Vichy France

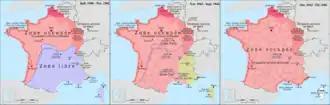
Progressive end of the Vichy regime

The governor of French Somaliland (now Djibouti), Brigadier-General Paul Legentilhomme, had a garrison of seven battalions of Senegalese and Somali infantry, three batteries of field guns, four batteries of anti-aircraft guns, a company of light tanks, four companies of militia and irregulars, two platoons of the camel corps and an assortment of aircraft. After visiting from 1940, British General Archibald Wavell decided that Legentilhomme would command the military forces in both Somalilands in case of war against Italy. In June, an Italian force was assembled to capture the port city of Djibouti, the main military base. After the Fall of France in June, the neutralisation of Vichy French colonies allowed the Italians to concentrate on the more lightly defended British Somaliland. On 23 July, Legentilhomme was ousted by the pro-Vichy naval officer Pierre Nouailhetas and left on 5 August for Aden, to join the Free French.